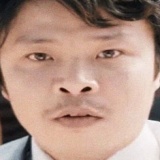
ca sĩ Việt Johan